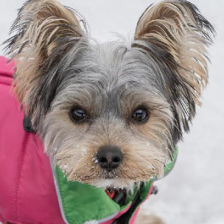
Label: animals